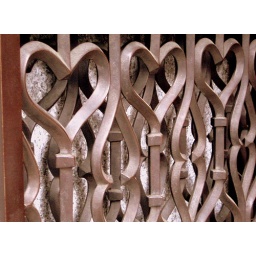
Grate of an office building on Madison Avenue near Madison Square Park.